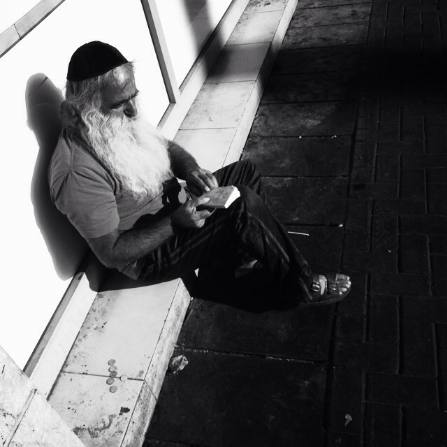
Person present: Yes